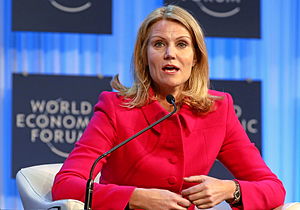
Helle Thorning-Schmidts skattesag / Tidligere dækning af Thornings skatteforhold
Helle Thorning-Schmidt
Skattesagen var en sag om daværende partiformand og statsministerkandidat Helle Thorning-Schmidts skatteforhold, der blev rejst under stor mediebevågenhed i sommeren 2010.